Werfer-Granate 21

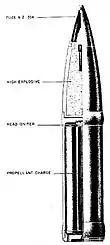

The "Werfer-Granate 21" rocket launcher, also known as the BR 21 (the "BR" standing for "Bordrakete") in official Luftwaffe manuals, was a weapon used by the German Luftwaffe during World War II and was the first on-board rocket placed into service by the Luftwaffe, first introduced in mid 1943. Based on the 21 cm Nebelwerfer 42 infantry barrage rocket system's hardware, the weapon was developed by Rheinmetall-Borsig under the leadership of Dipl.-Ing. Rudolf Nebel, who had pioneered German use of wing-mounted offensive rocketry in World War I with the "Luftstreitkräfte".